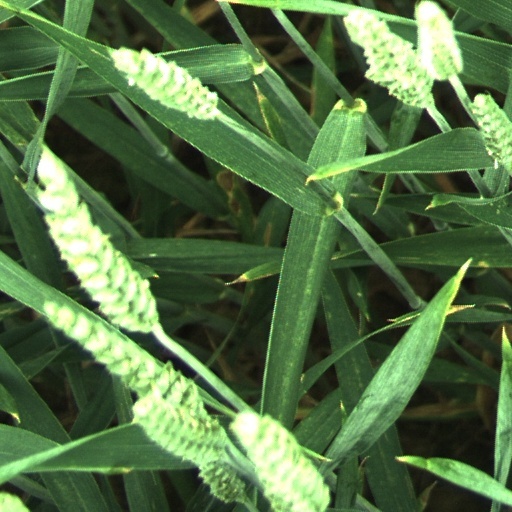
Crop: wheat